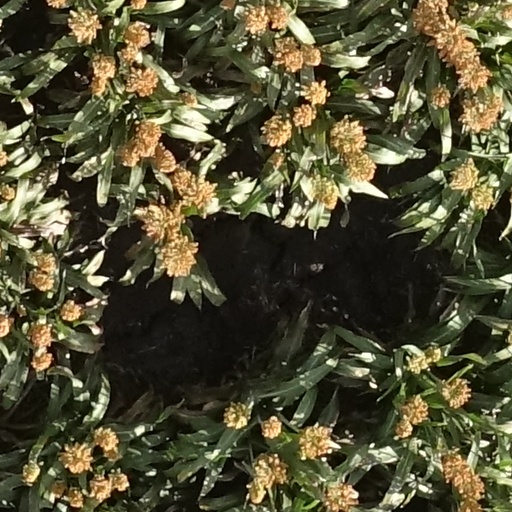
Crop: sorghum